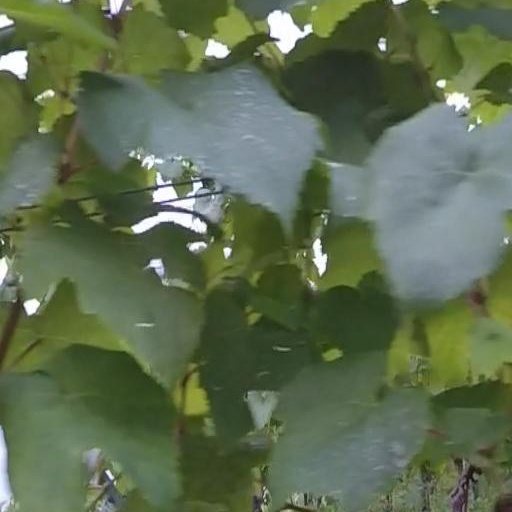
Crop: grape